List of amusement rides

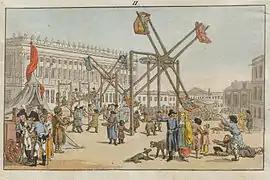
Early pleasure wheel in Russia, 1807

Amusement rides, sometimes called carnival rides, are mechanical devices or structures that move people to create fun and enjoyment.